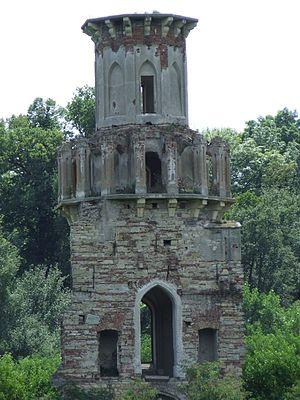
Tous ces monuments se trouvent sur un rayon de moins de 50 km autour de Cluj-Napoca.